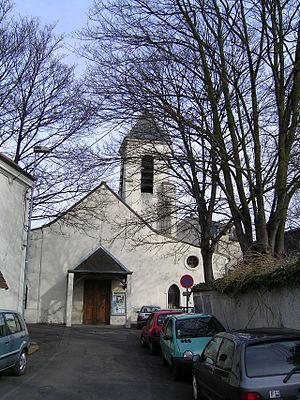
L'église Saint-Martin est une église catholique située au 13 bis, rue Lucien-Sampaix, à Sevran.